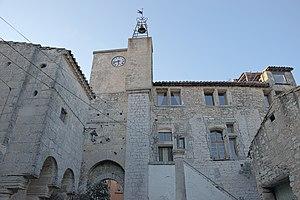
Château de Cournonsec dans le département de l'Hérault. Construit au Moyen-âge.
Cournonsec est une commune française située dans le département de l'Hérault en région Occitanie.